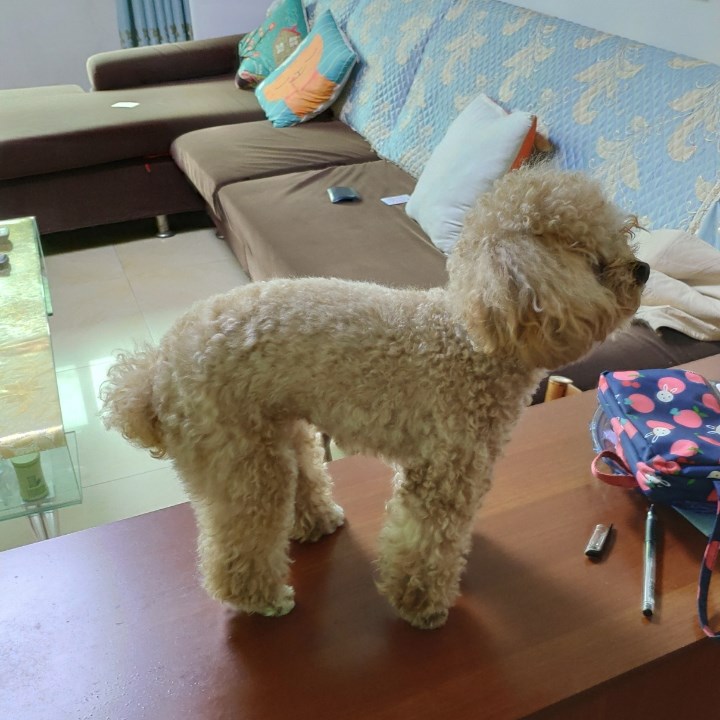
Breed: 7449-n000128-teddy